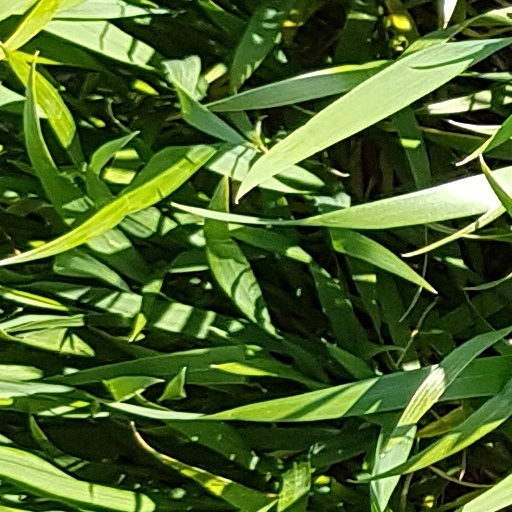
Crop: wheat